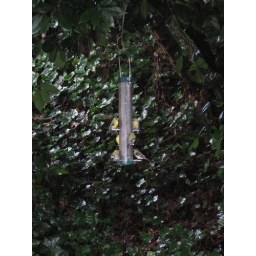
My dad keeps many very popular bird feeders in the back yard. I believe these are house finches.